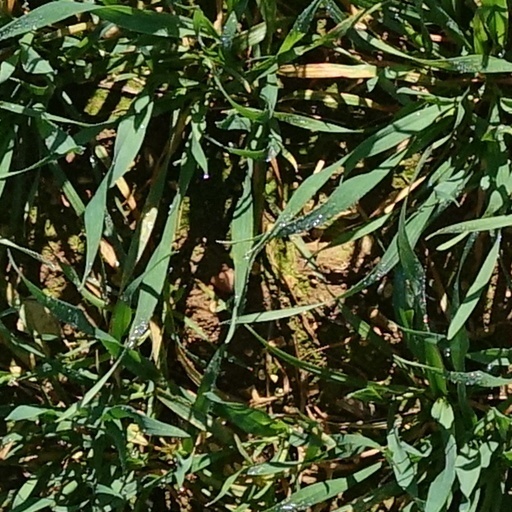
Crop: wheat